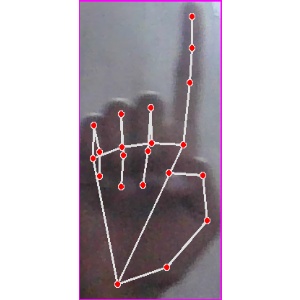
अक्षर: क